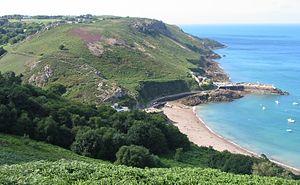
En visitant Le Boulay, Jersey, 27 juillet 2009